Harold D. Arnold

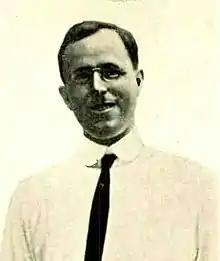
Harold D. Arnold c. 1915 at Arlington

Harold DeForest Arnold (September 3, 1883 – July 10, 1933) was an electronics engineer and pioneer of radio communication and telephony. He served as the first director of research at Bell Telephone Laboratories from 1925 to his death.